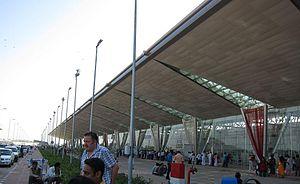
L'aéroport international Sardar Vallabhbhai Patel est un aéroport international desservant les villes d'Ahmedabad et de Gandhinagar dans le Gujarat, en Inde. L'aéroport est situé sur la commune de Hansol, à 9 km au nord du centre d'Ahmedabad. Il porte le nom du Vice Premier Ministre Sardar Vallabhbhai Patel. En 2014, c'était le huitième aéroport le plus fréquenté du pays avec 4,8 millions de passagers annuels. C'est également le hub de la compagnie aérienne à bas prix Spicejet. En 2015, le gouvernement a entamé une procédure de privatisation de l'aéroport